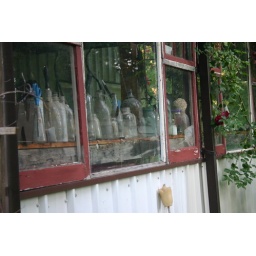
Bottles sitting in the window of the shed in Sabina's backyard.